Jump Off Joe (Washington)

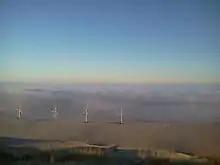
Inversion and wind turbines as viewed from the top of Jump off Joe.

Jump off Joe lies in a semi-arid environment within the rain shadow of the Cascade Mountains. Being nearly above the Columbia River, Jump off Joe receives more snow than the Tri-Cities and can remain snow covered for much of the winter season. High winds in the area provide an excellent setting for wind turbines to generate power. Like most of the Mid Columbia, the butte is treeless. Plant life includes native grasses and sagebrush.